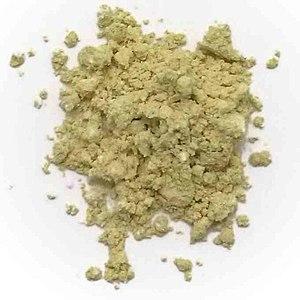
Le bismuthate de sodium est un composé inorganique de formule brute NaBiO₃. C'est solide jaune marron qui est un fort oxydant. C'est aussi un des rares sels du sodium qui n'est pas soluble dans l'eau. Il est disponible commercialement, mais il peut s'agir en réalité d'un mélange d'oxyde de bismuth(V), de carbonate de sodium et de peroxyde de sodium.